Nicomedes Guzmán

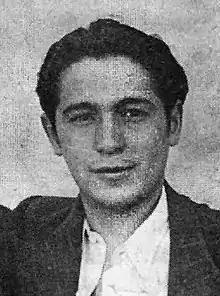
Nicomedes Guzmán

Nicomedes Guzmán (June 25, 1914 in Santiago, Chile – June 26, 1964, also in Santiago), was a Chilean writer, editor, poet, and novelist.